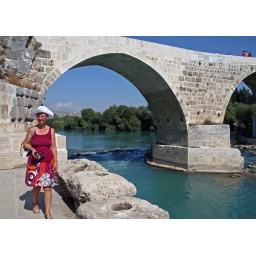
Bridge over the EurymedonOld bridge over the Eurymedon river at Aspendos, Turkey. September 2009.